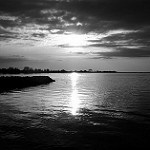
Label: B & W